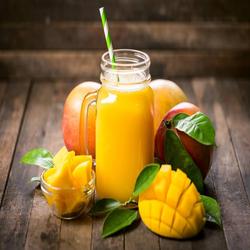
Label: Mango